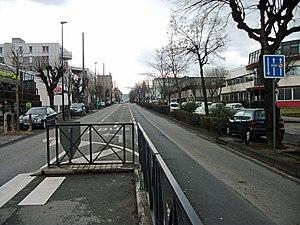
Boulevard Berthelot à la frontière entre Chamalières et Clermont-Ferrand. Un couloir de bus a été créé au milieu pour les bus à haut niveau de service de la ligne C.
Chamalières est une commune française, située dans le département du Puy-de-Dôme, en région Auvergne-Rhône-Alpes. À l'instar de sa voisine Royat, la ville est une des deux grandes stations thermales situées à proximité directe de Clermont-Ferrand. Toutes deux forment un ensemble thermal important tant à l'échelle régionale que nationale.